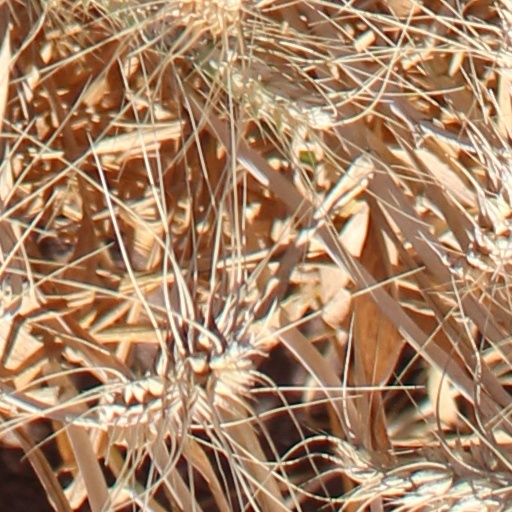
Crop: wheat